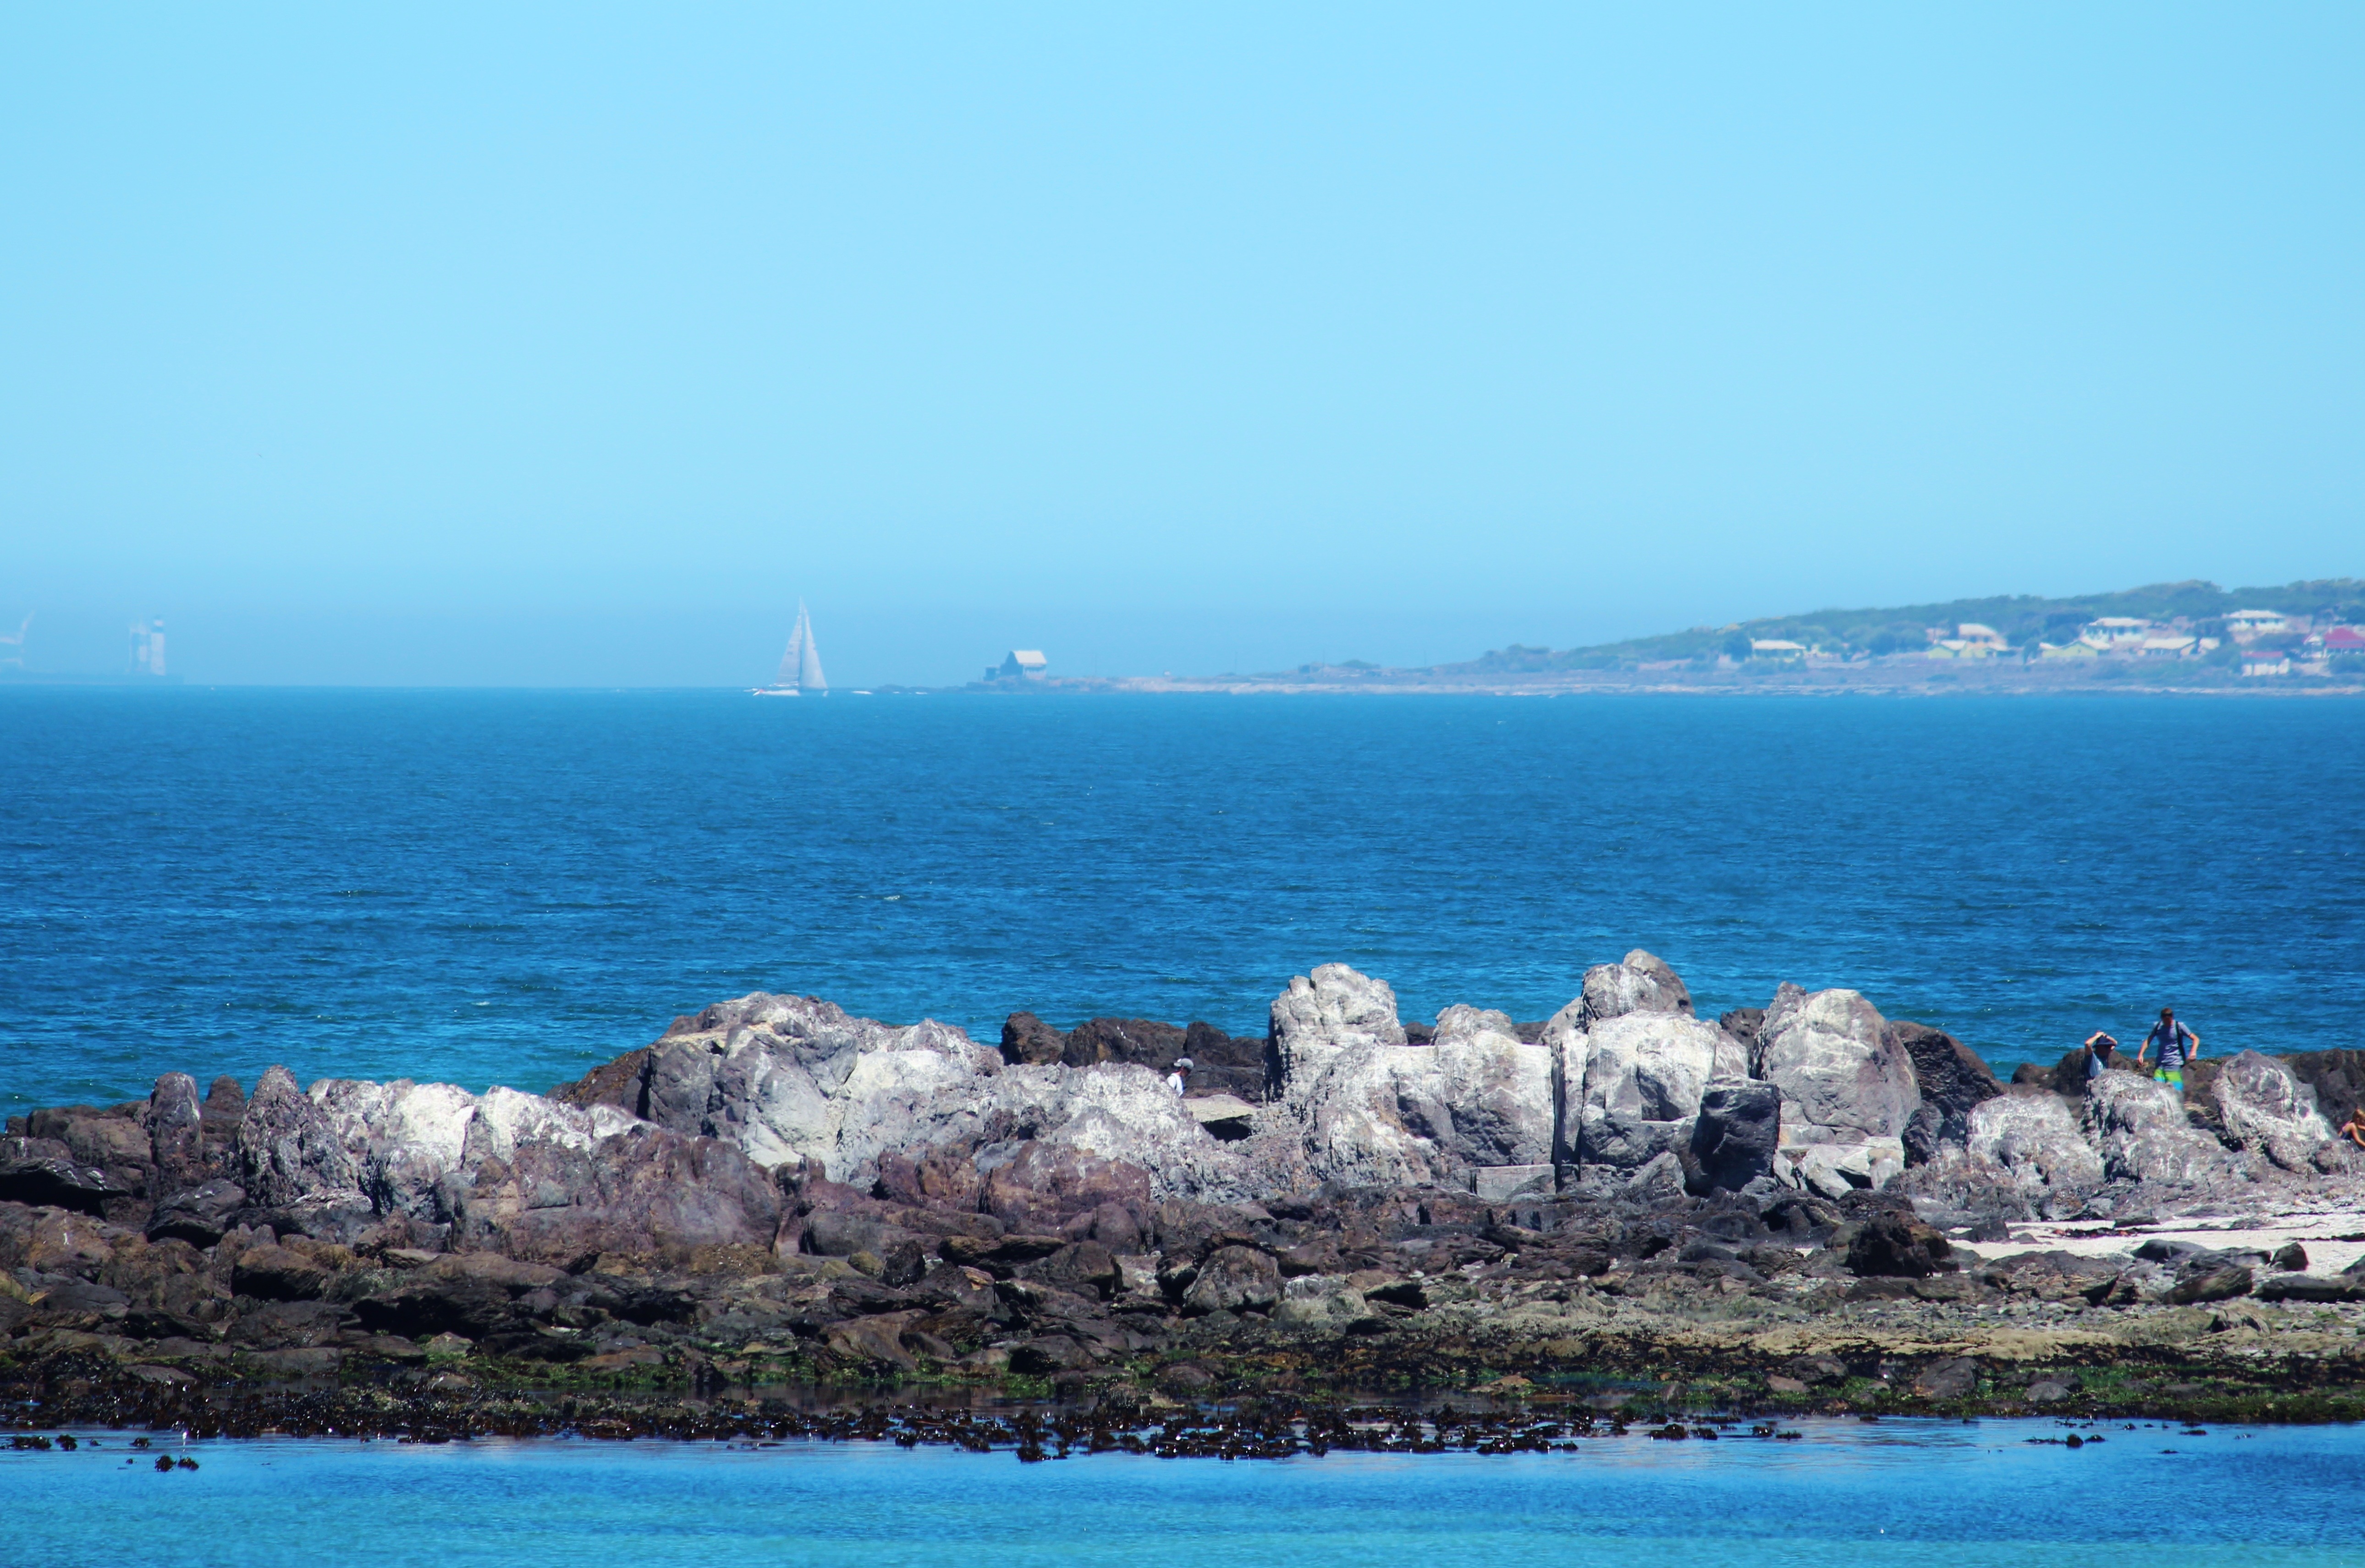
beach, sea, coast, rock, ocean, horizon, shore, vacation, cliff, cove, tower, lagoon, bay, island, terrain, body of water, archipelago, cape, islet, south africa, cape town, robben island